Vestergade 20

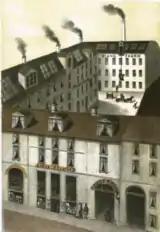
J. E. Felumb's piano factory

J. E. Felumb, a piano maker, purchased the entire building in 1882 and converted it into a piano factory and piano shop. Emil Felumb had been born in 1842 as the son of a goldsmith. He was educated as a pianoforte builder in Copenhagen, London, Paris and Switzerland. In 1872, he developed a special piano that Niels W. Gade was very fond of. He then started his own company in Magstræde which later moved to Vester Voldgade and then to the building in Vestergade. Iron and timber was stored and processed on the two lower floors. Four to five pianos left the factory every week in the period from 1882 to 1904. The daily operations were overseen by Felumb's nephew A. Theuerkauf.